Question: Please indicate a possible affordance area of the motorcycle that can be used for sitting on
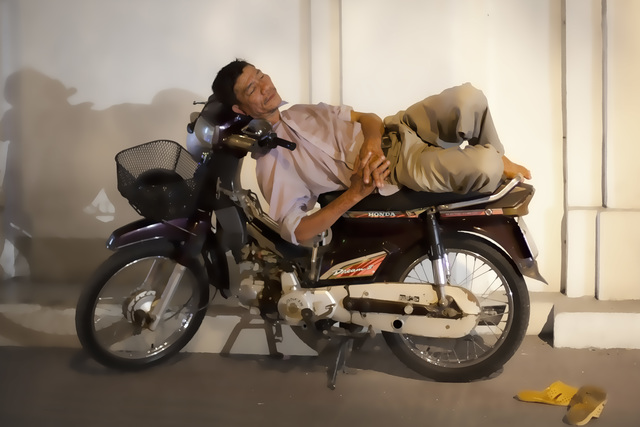
Answer: [303.5, 168, 514.5, 239]